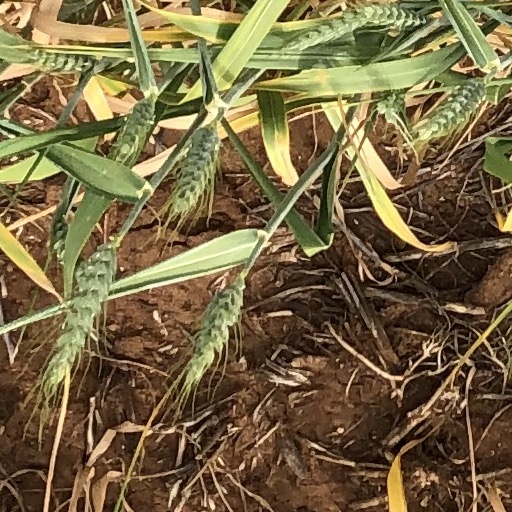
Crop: wheat